Philippi Covered Bridge

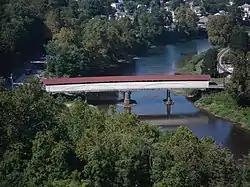
The bridge as it appears since its 1991 reconstruction. The neighborhood of North Philippi is visible beyond.

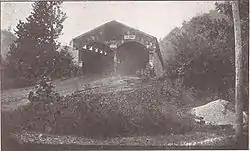
The Philippi Covered Bridge (northeast end) as it appeared "ca." 1899.

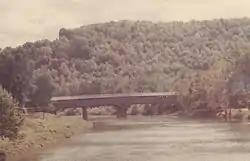
The Philippi Covered Bridge, "circa" 1970.

The Philippi Covered Bridge, on the Tygart Valley River, is the main local landmark and historical icon of Philippi, West Virginia, USA.